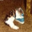
Label: cat